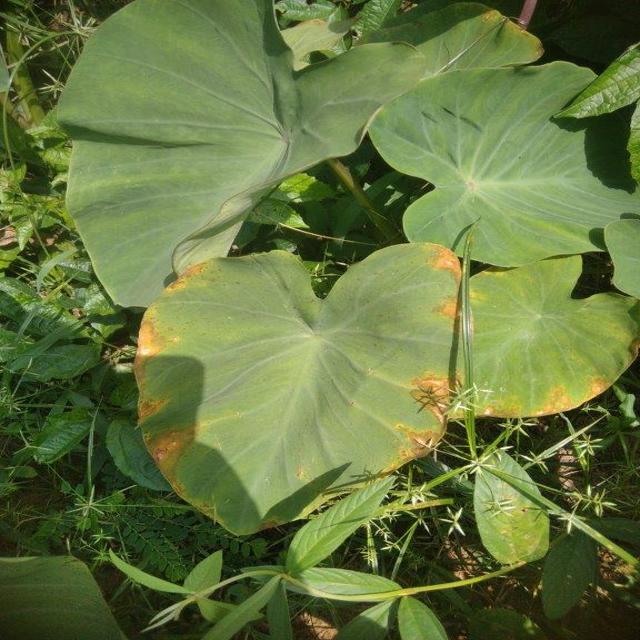
Label: Mid_Blight